Portugal in the Reconquista

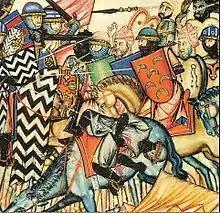
Battle of the Reconquista represented in the "Cantigas de Santa Maria".

When Jerusalem was conquered by Saladin in October 1187, Pope Gregory VIII called for the Third Crusade. Sancho realized that a new wave of crusader fleets would soon pass by the Portuguese coasts on their way to Palestine. In 1189 ships from Denmark and Frisia called at Lisbon, and in June they attacked the castle of Alvor in Algarve. They were accompanied by Portuguese galleys as far as Gibraltar.